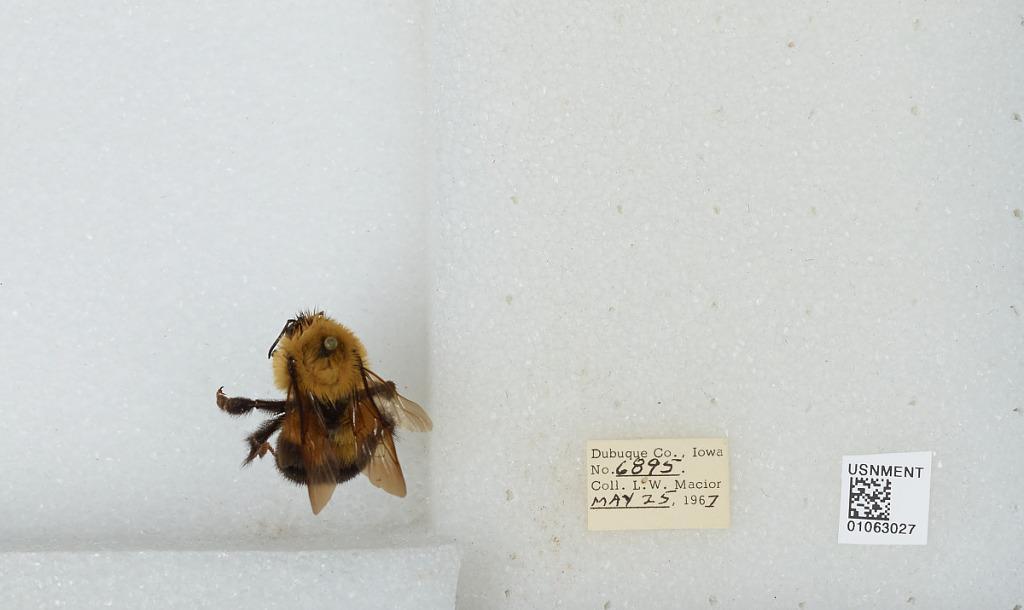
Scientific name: Bombus (Pyrobombus) bimaculatus Cresson
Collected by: L. Macior
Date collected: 1967-5-25
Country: United States
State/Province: Iowa
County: Dubuque
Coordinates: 42.4694, -90.8292